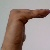
The image shows a hand gesture representing a space in Indian Sign Language.